Suzane Northrop

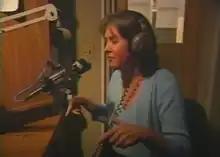

Suzane Northrop is an American writer, podcaster, TV show host, and psychic medium. She has written at least four books, and hosted the television show, "The Afterlife with Suzane Northrop". She participated in "The Afterlife Experiments" which was turned into a book by Gary Schwartz. The experiments and their conclusions were widely criticized across the scientific community for not being blinded, and for the lack of inclusion of any other scientifically credible evidence.